Ziegler–Natta catalyst

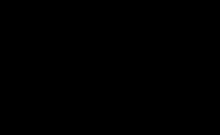
A post-metallocene catalyst developed at Dow Chemical.

These catalysts are metallocenes together with a cocatalyst, typically MAO, −[O−Al(CH)]−. The idealized metallocene catalysts have the composition CpMCl (M = Ti, Zr, Hf) such as titanocene dichloride. Typically, the organic ligands are derivatives of cyclopentadienyl. In some complexes, the two cyclopentadiene (Cp) rings are linked with bridges, like −CH−CH− or >SiPh. Depending on the type of their cyclopentadienyl ligands, for example by using an "ansa"-bridge, metallocene catalysts can produce either isotactic or syndiotactic polymers of propylene and other 1-alkenes.